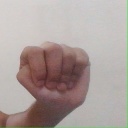
अक्षर: ठ